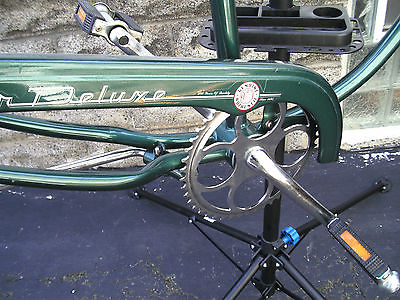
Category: bicycle